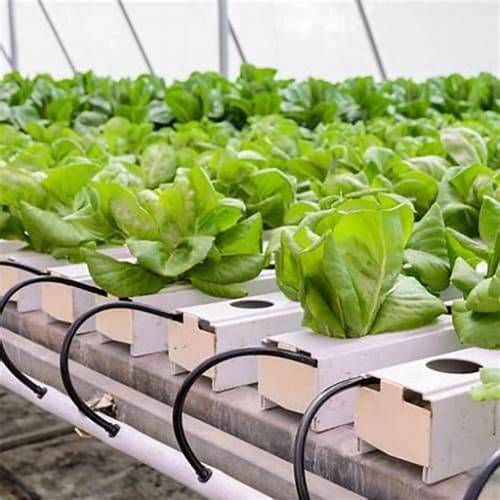
Mfumo wa kilimo cha maji ukitumia mabomba meupe yenye mashimo ya mviringo ambapo mimea imepandwa bila kutumia udongo, na maji yenye virutubisho husambazwa moja kwa moja kwenye mizizi kupitia mfumo wa umwagiliaji wa matone ikiyakidhi matumizi ya kifaa cha kilimo ya kisasa. Nadhari hii inasisitiza mchango wa teknolojia na miundombinu ya hali ya juu katika kuboresha tija na kilimo.